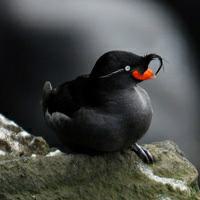
A photo of a crested auklet